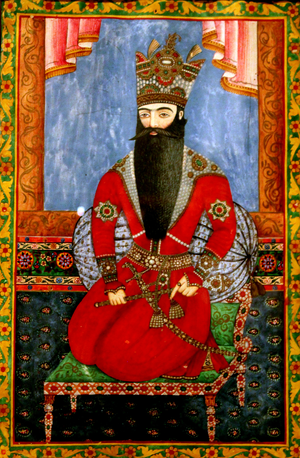
Le musée national d’art d’Azerbaïdjan est l’un des plus grands musées d’art d'Azerbaïdjan. Dix-sept mille objets y sont stockés. Le musée est fondé en 1936 et depuis 1943, il porte le nom de Roustam Moustafaïev, l’un des fondateurs de l’art décoratif théâtral en Azerbaïdjan. Le musée est installé dans deux bâtiments : l'ancien palais De Bourr et l'ancien lycée féminin Marie, construits à la fin du XIXᵉ siècle à Bakou. Le musée contient des œuvres d’art couvrant les différentes périodes de l’art de l’Orient ancien et d’Azerbaïdjan, de Russie et d’Europe occidentale. Les œuvres d'art de valeur de la collection du musée ont été exposées au Canada, à Cuba, en Syrie, en France, en Tchécoslovaquie, en Algérie, en Irak et dans d'autres pays.